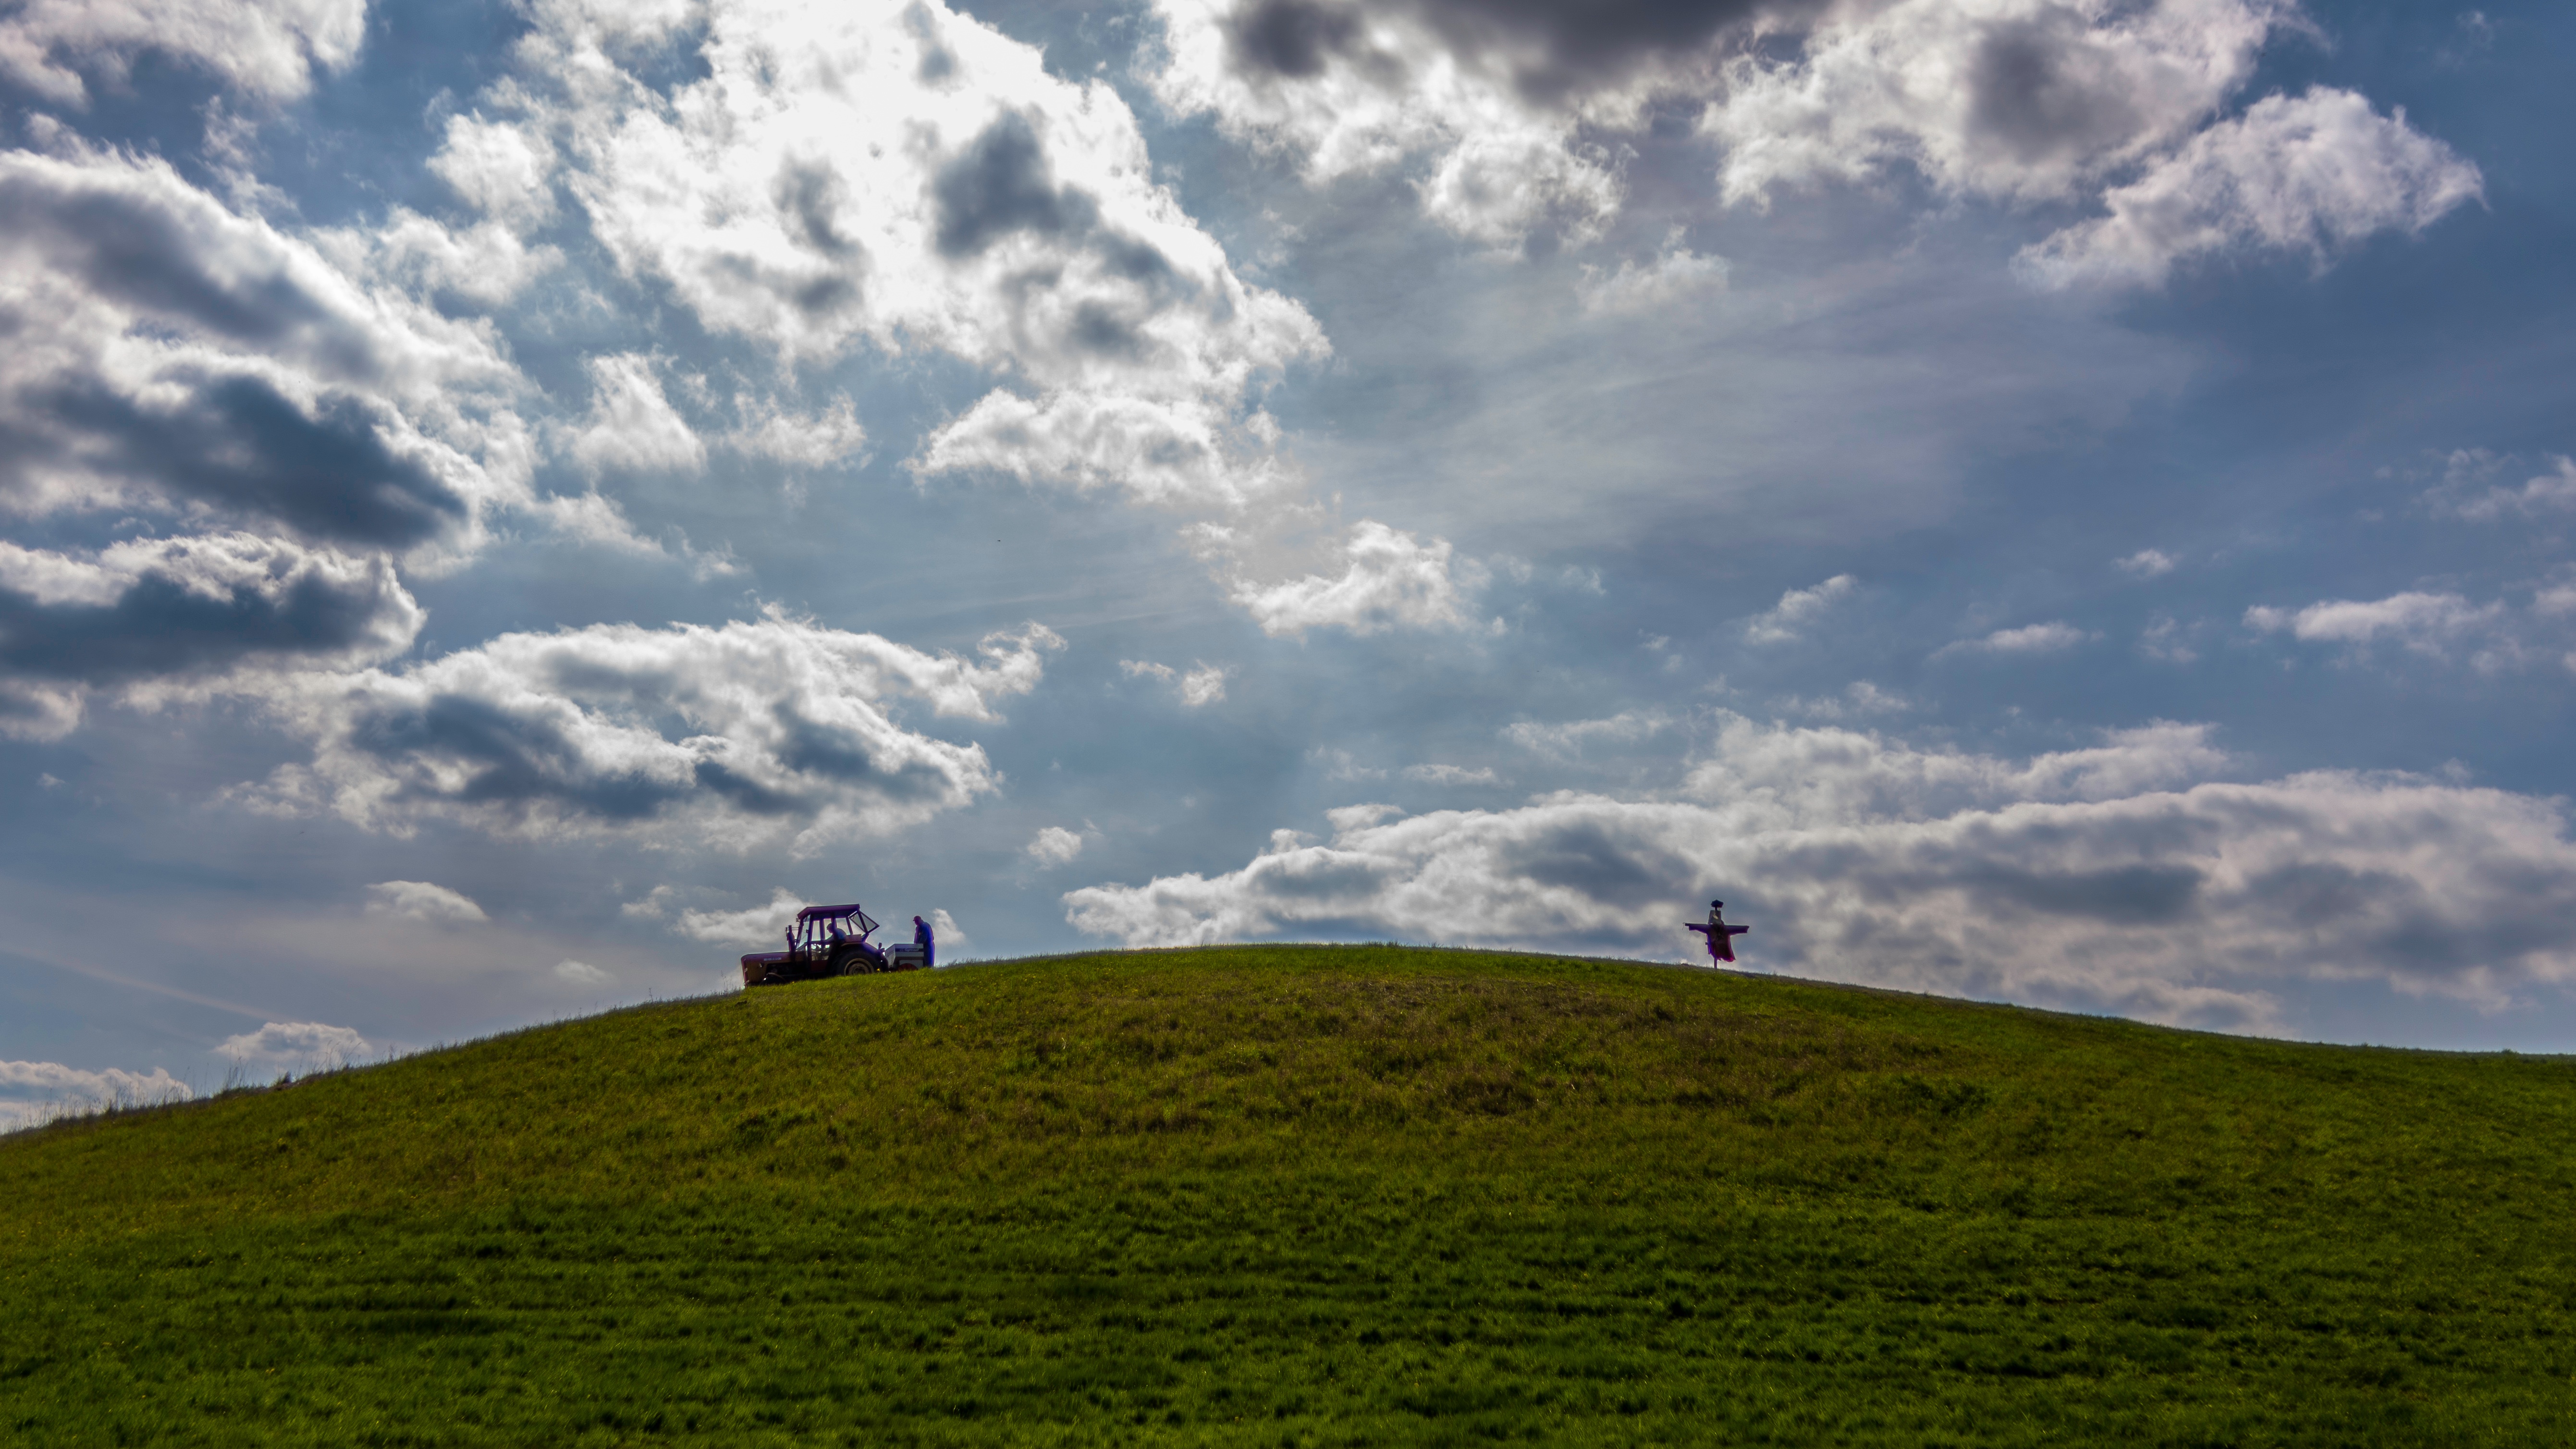
landscape, nature, grass, horizon, mountain, cloud, sky, field, meadow, prairie, sunlight, morning, hill, mountain range, plain, grassland, plateau, habitat, rural area, meteorological phenomenon, atmospheric phenomenon, atmosphere of earth, mountainous landforms